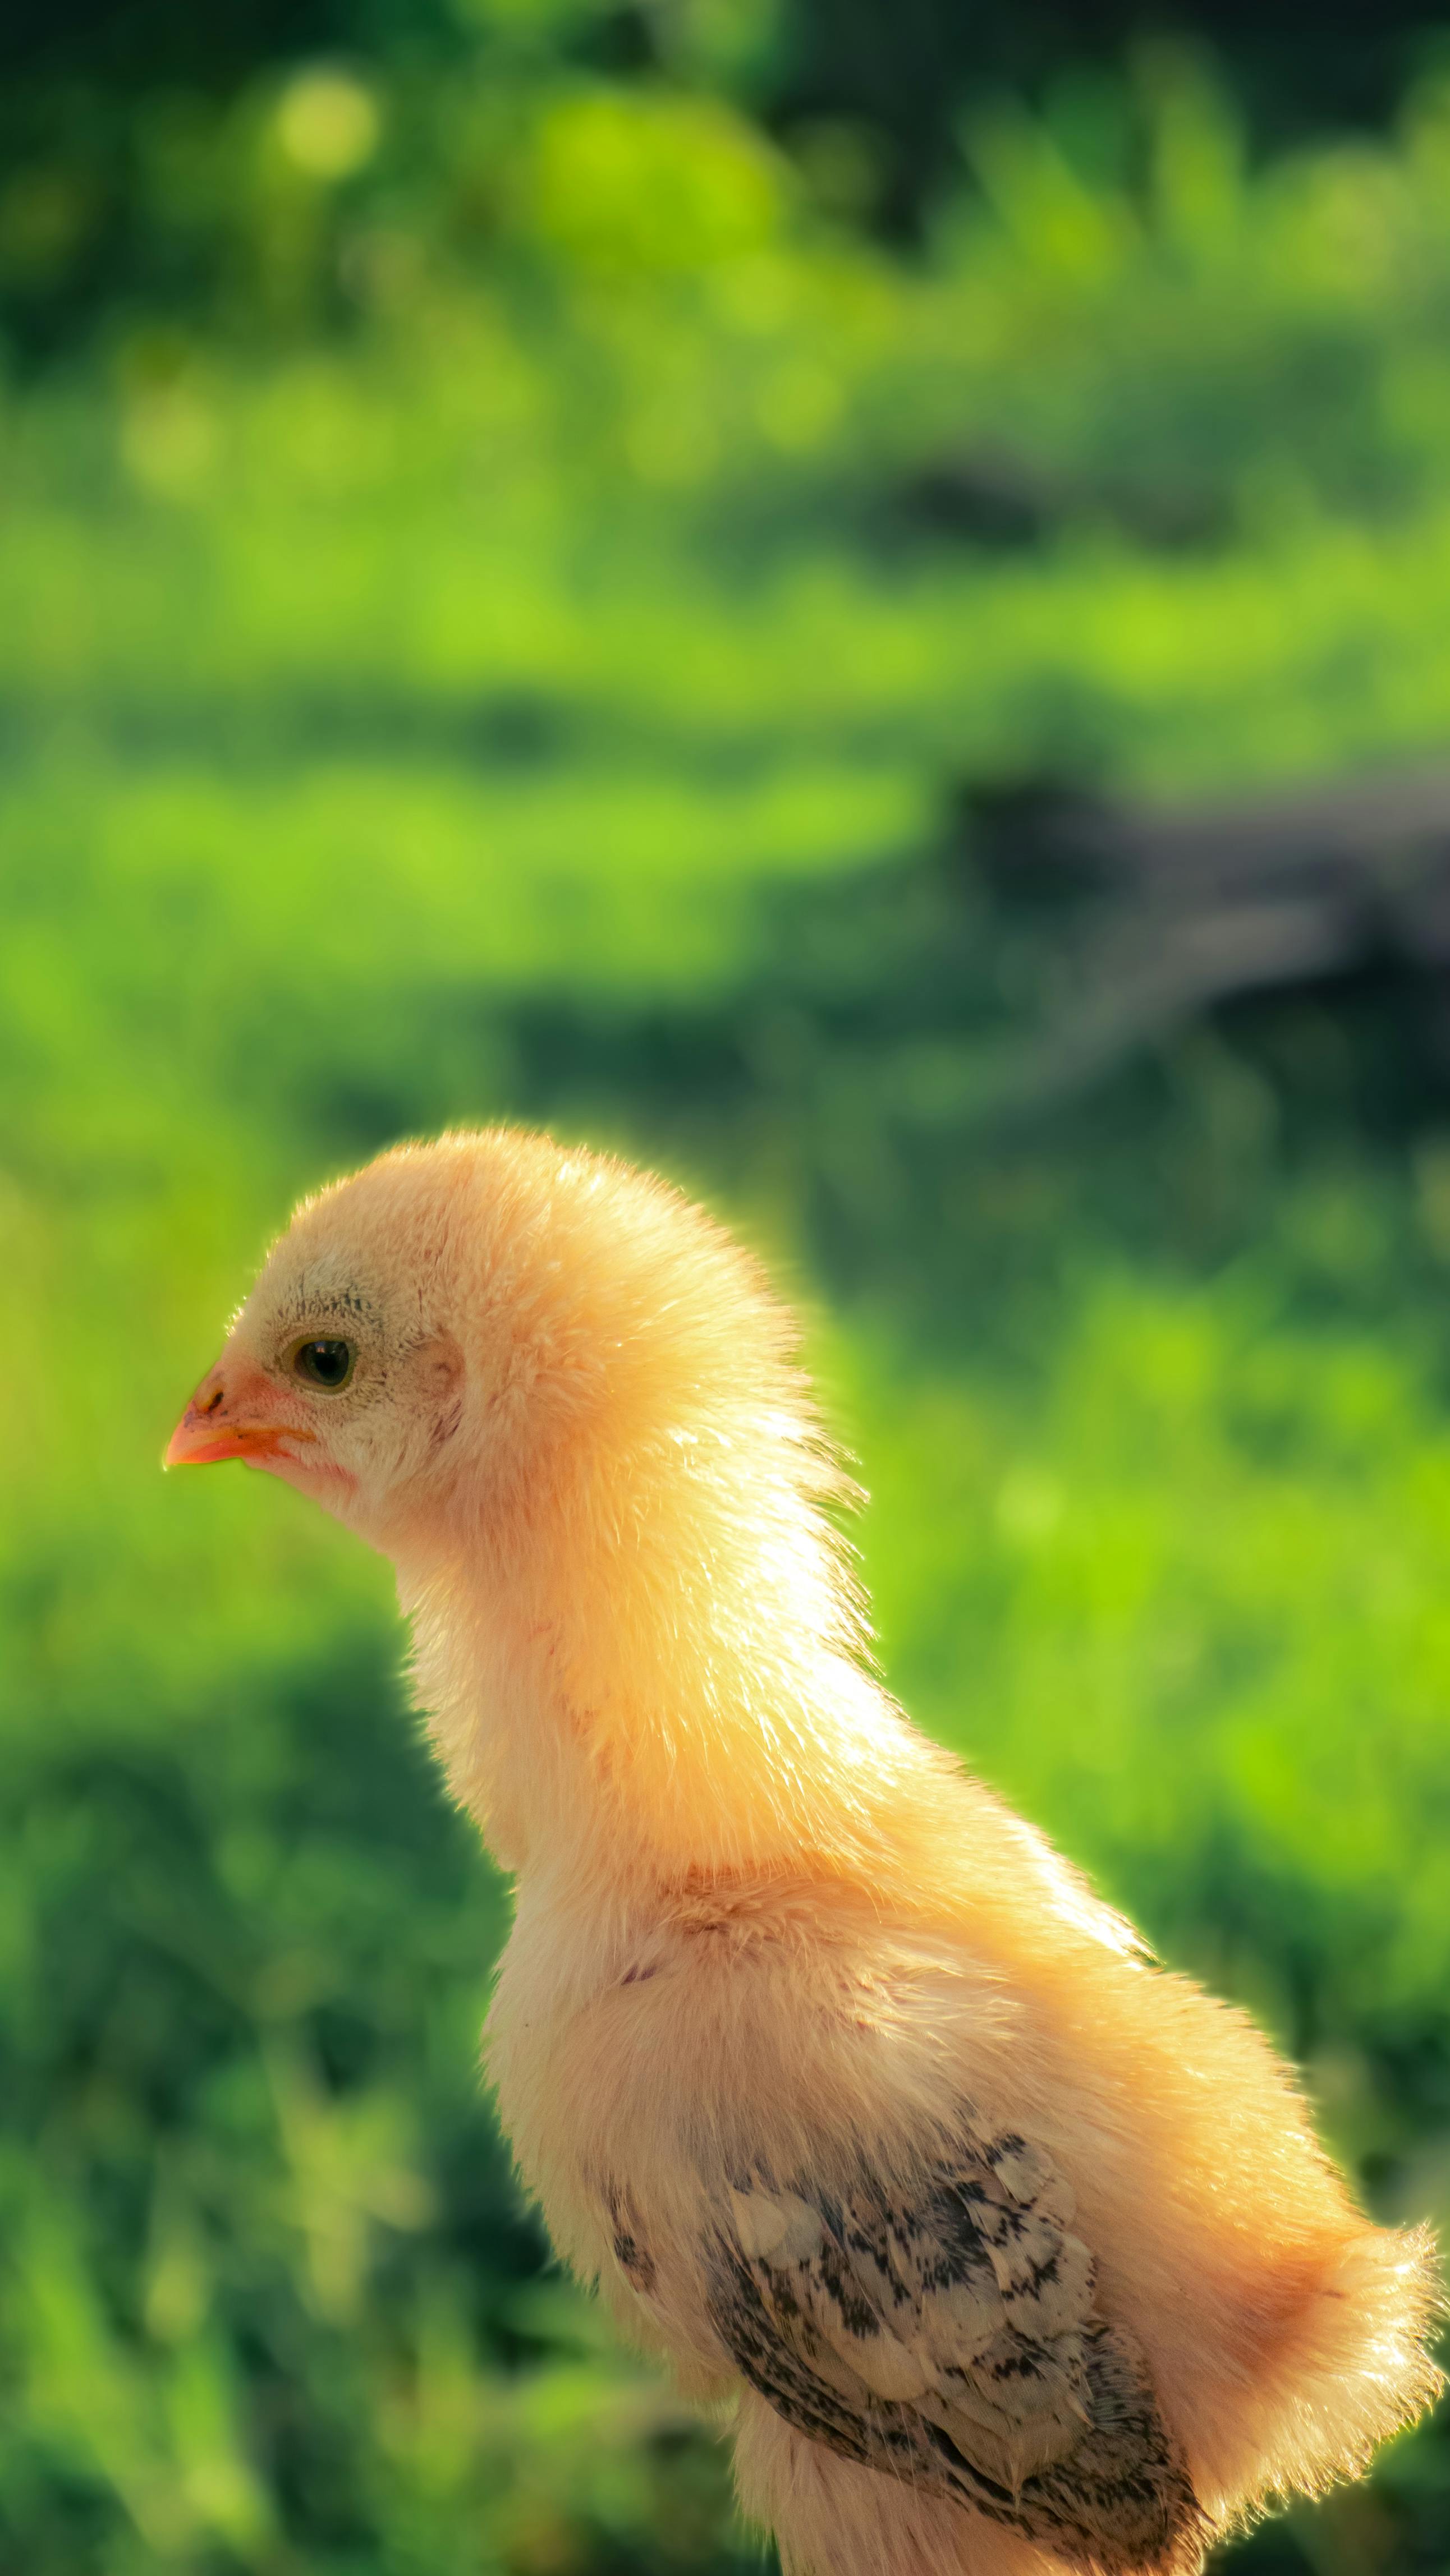
bird, plant, beak, phasianidae, chicken, feather, grass, galliformes, ducks, geese and swans, poultry, terrestrial plant, terrestrial animal, fowl, livestock, tail, fur, People in nature, waterfowl, water bird, flightless bird, duck, flowering plant